VTech Socrates

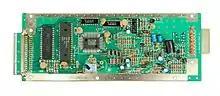
The Socrates uses a Zilog Z80A processor.

The standard system includes a wireless full keyboard with two wired-on controllers. The keyboard sends infrared signals to a receiver on the main console. Consoles vary in their effectiveness in receiving the signals; some can receive signals from up to twelve feet away, while others require the user to maintain a close and direct line with the receiver. The Mouse and Touch Pad peripherals – for the CAD Professor and Touch Pad cartridges respectively – also use infrared signals to communicate with the main system, but similar signal receiving issues may hamper the usefulness of these add-ons.